Women in the Ottoman Empire

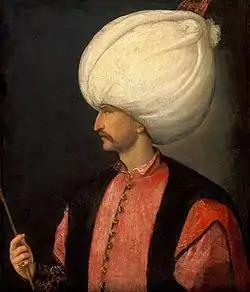
Suleiman, whose rule marked the beginning of the Sultanate of Women

Prior to the sixteenth century, women did not hold considerable political influence, until Suleiman ascended the throne in 1520, which marked the beginning of the Sultanate of Women. The mother of the Sultan, who would herself have likely been a slave in the Imperial Harem, would garner the special status of "valide sultan" and could enjoy enormous political influence. "Valide sultans" and leading concubines aided in the creation of domestic political factions, in negotiation with foreign ambassadors and as advisers to the sultan. The importance of the Imperial Harem grew as women became more politically influential; with this growth, more opportunities for women were opened as well.